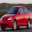
Label: automobile